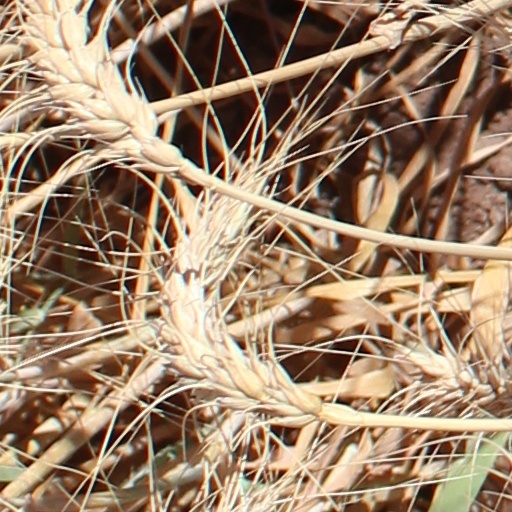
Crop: wheat